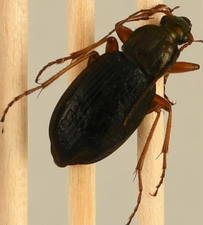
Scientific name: Chlaenius aestivus
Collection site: Blandy Experimental Farm Site (BLAN), plot BLAN_003